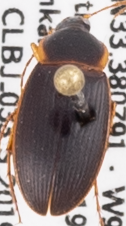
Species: Calathus opaculus
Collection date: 2019-05-22
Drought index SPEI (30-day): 1.594
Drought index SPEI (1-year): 1.172
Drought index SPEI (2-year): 1.13